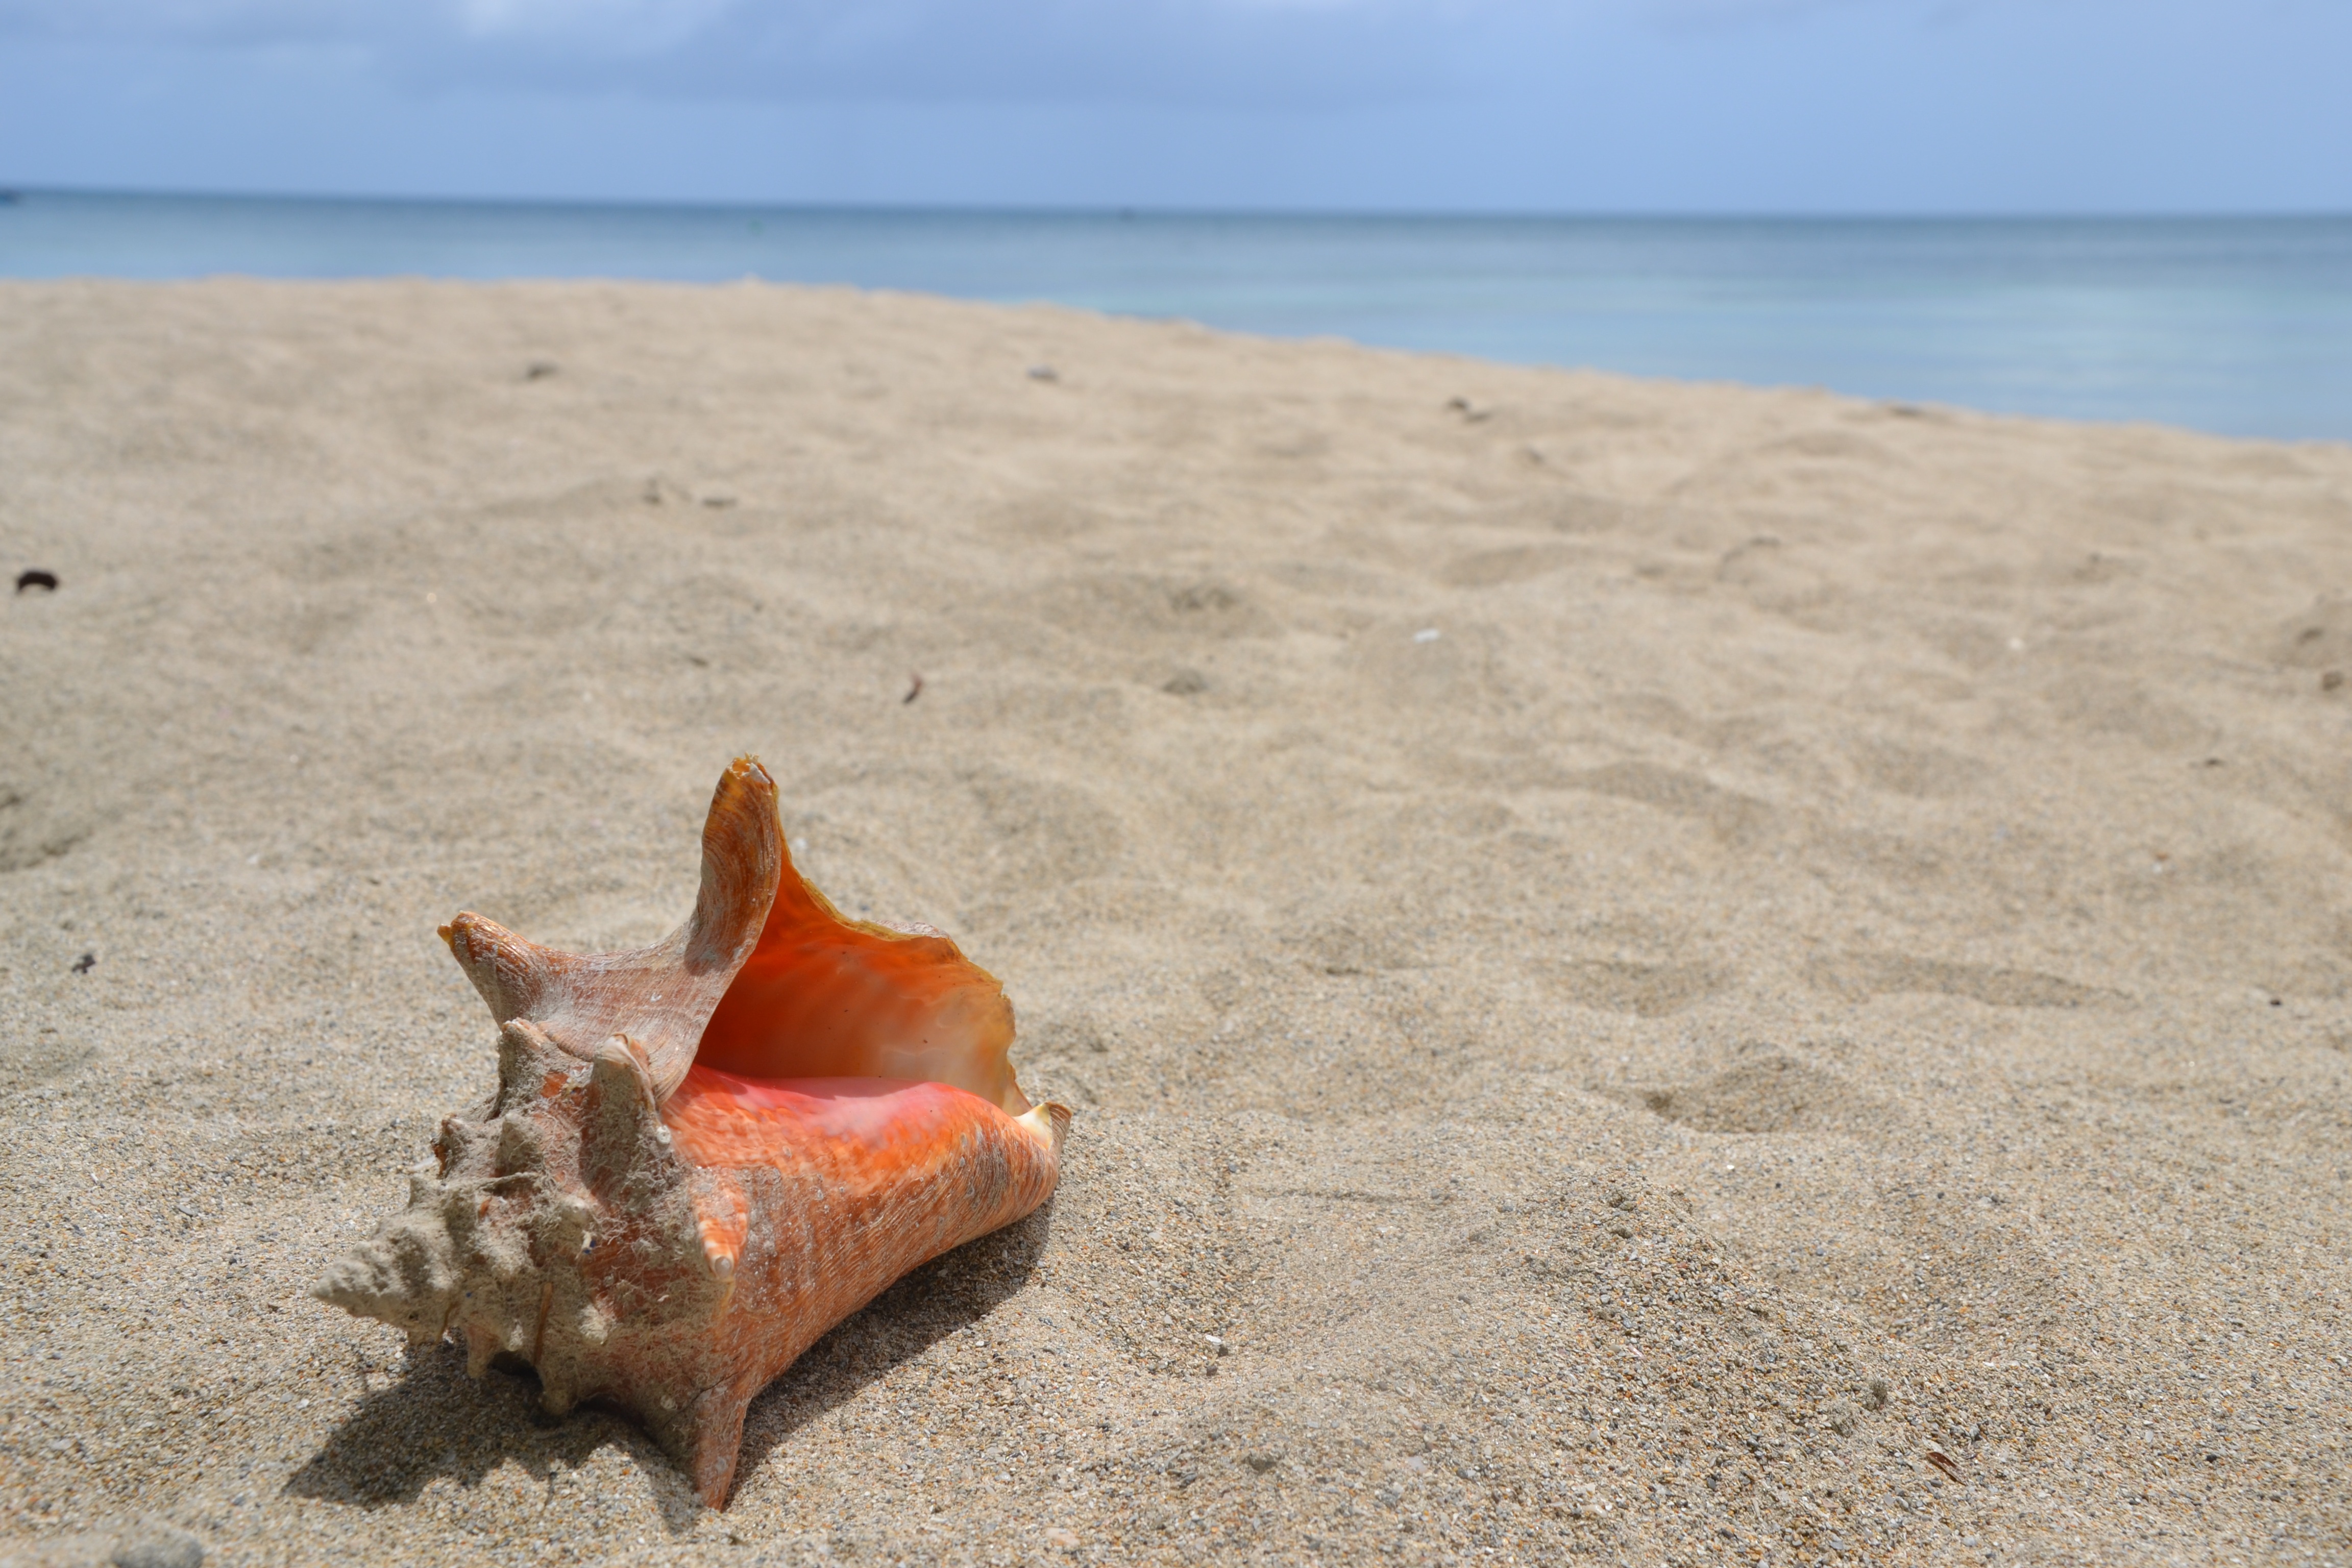
beach, sea, nature, sand, shore, summer, holiday, material, shell, invertebrate, seashell, housing, conch, animals, caribbean